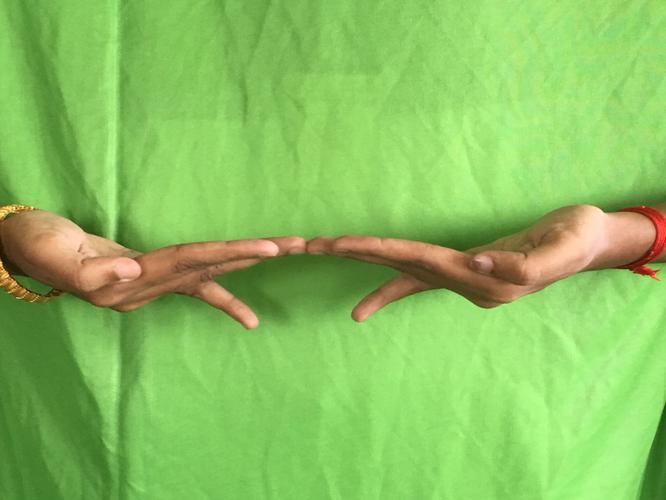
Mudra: Khatva
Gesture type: double_hand